George Thacher

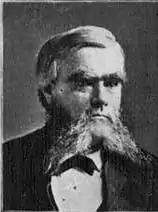
Portrait of Thacher

George Thacher (July 25, 1817 – December 27, 1878) was the fifth President of the University of Iowa, serving from 1871 to 1877.